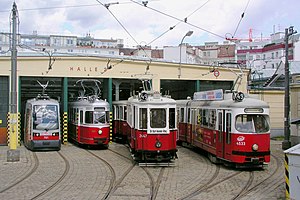
Wiener Straßenbahn
Fire generationer af Wiener Straßenbahn Wiener „Bim“
Wiener Straßenbahn er et sporvognssystem i Østrigs hovedstad Wien. Der er 227 kilometer sporvognslinje i Wien, hvilket gør det til at af verdens største systemer.